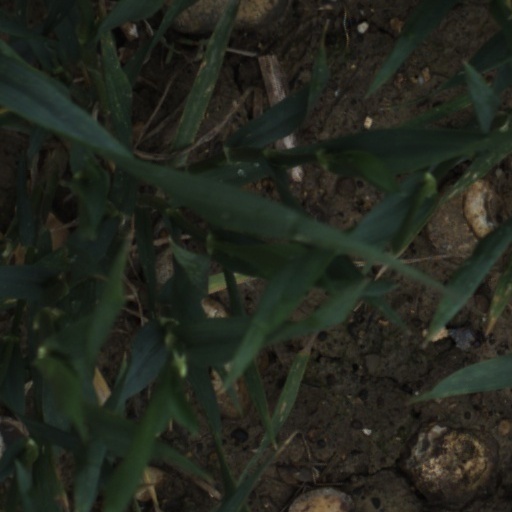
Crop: wheat